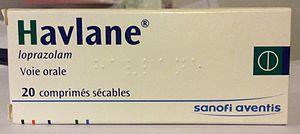
Boite de Havlane (Loprazolam)
Le loprazolam est une molécule dérivée de la famille des benzodiazépines, et comme tous les membres de cette famille, possède des propriétés myorelaxantes, anxiolytiques, hypno-sédatives. Elle est utilisée comme traitement à court terme d'insomnie sévère.